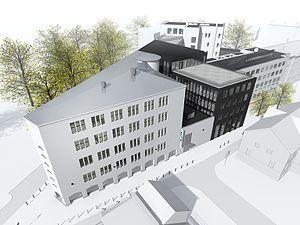
L'Académie estonienne des arts est une université publique située à Tallinn en Estonie.